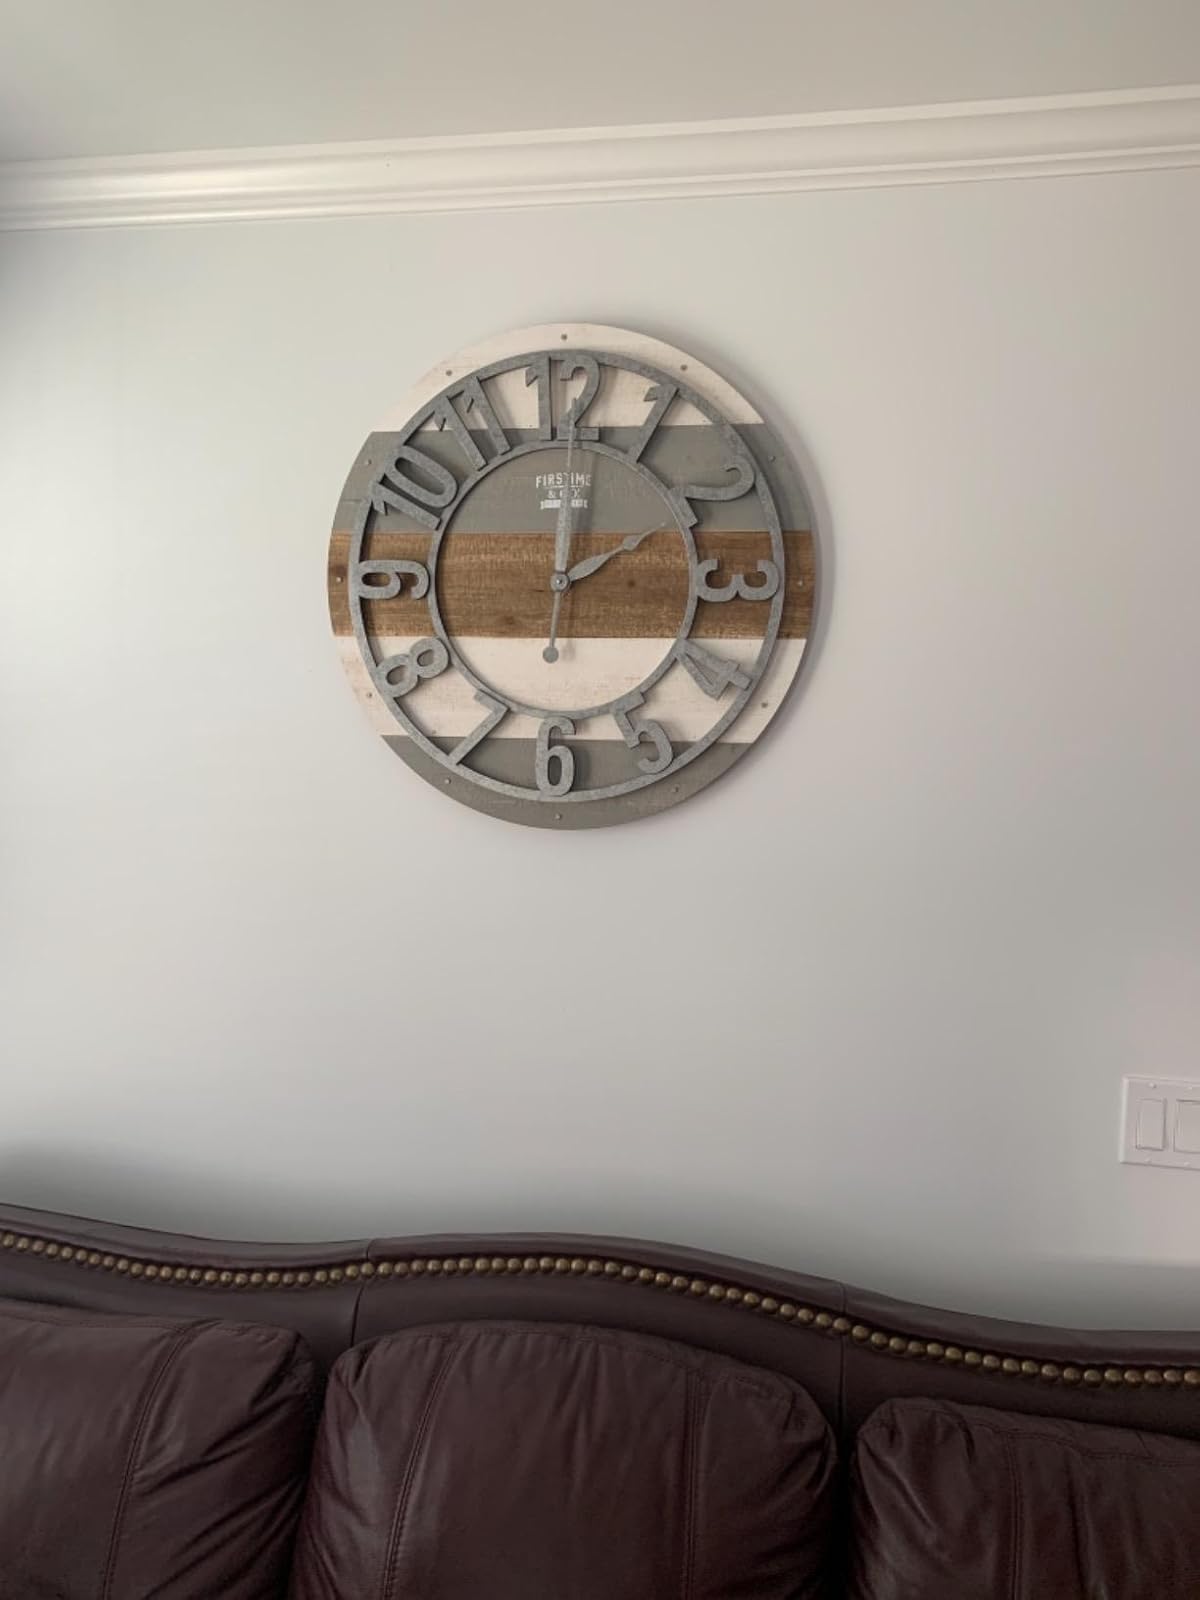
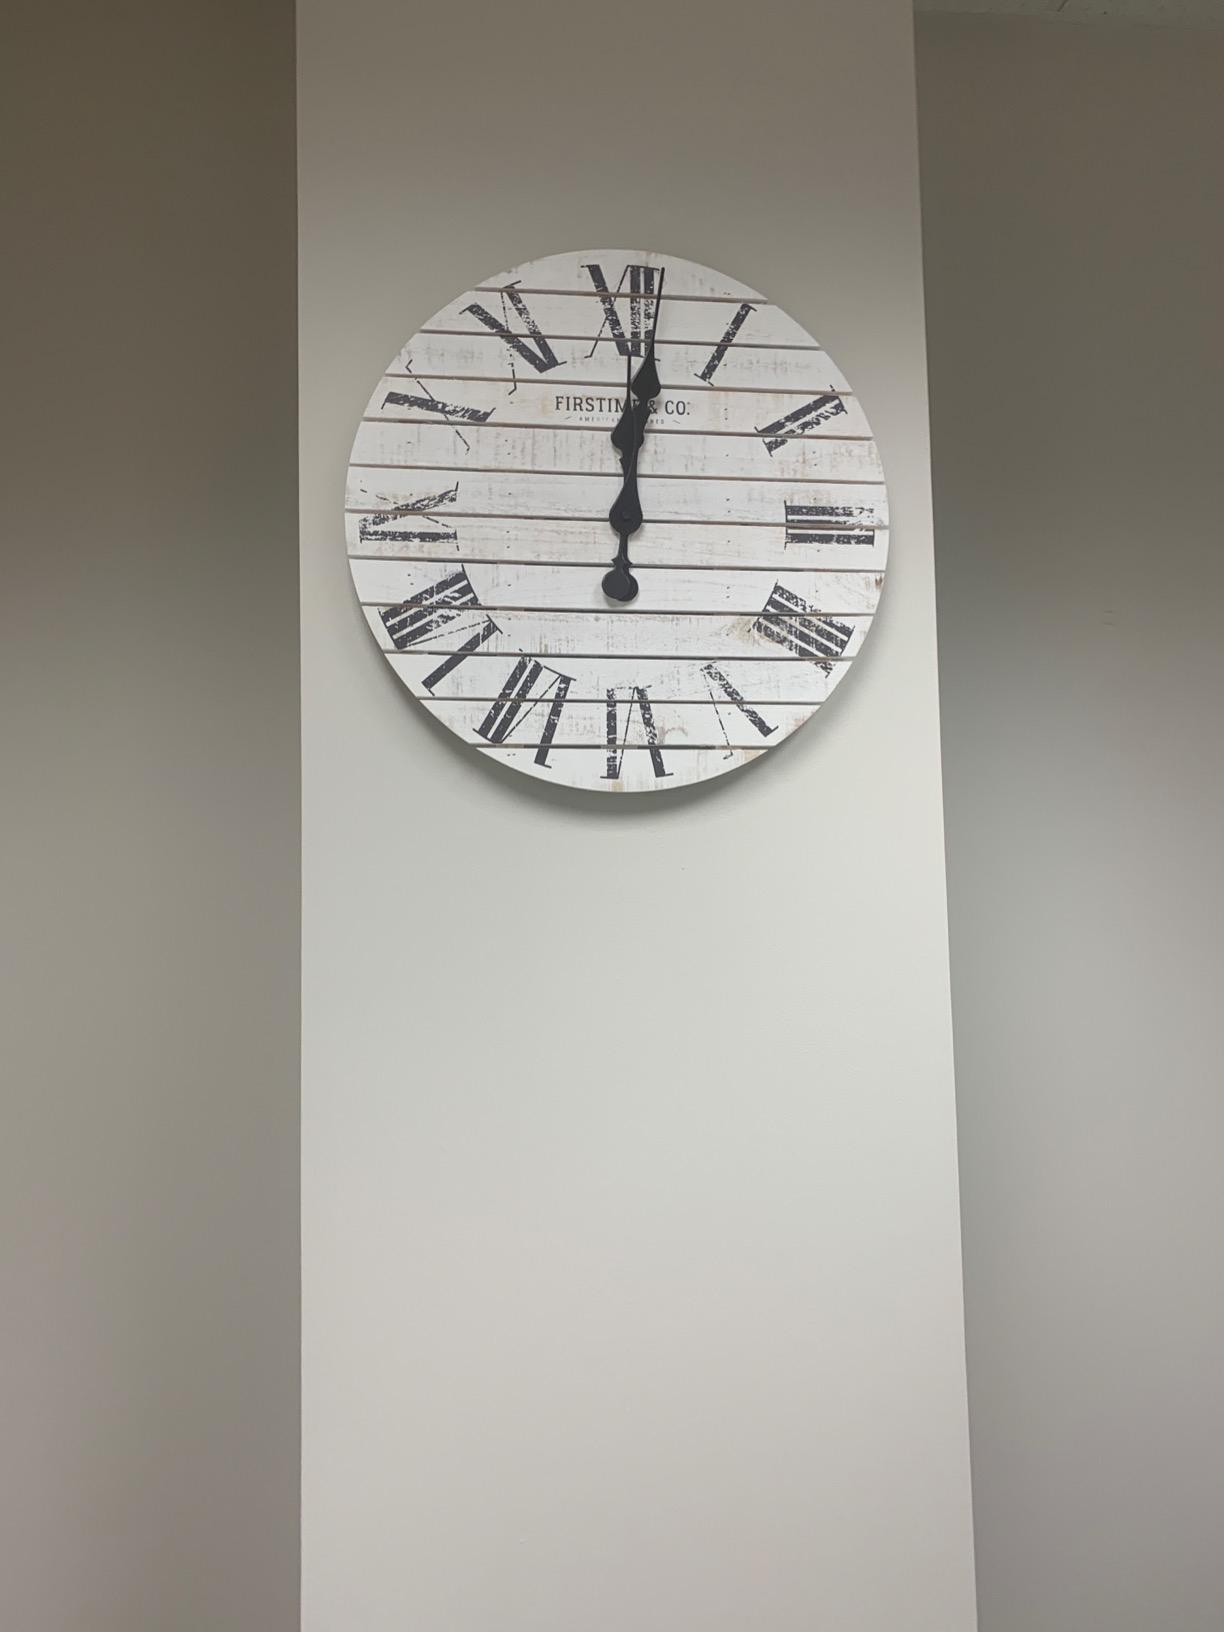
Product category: clock
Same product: no